Avignonet

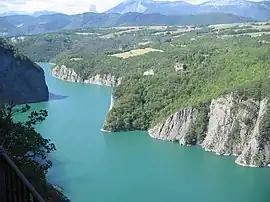
Monteynard Lake on the border with Monteynard

Avignonet is a commune in the Isère department in the Auvergne-Rhône-Alpes region of south-eastern France.